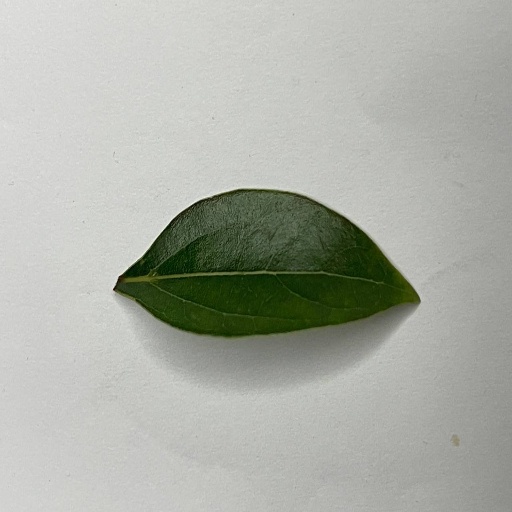
Species: Camphor
Leaf condition: Healthy Leaf